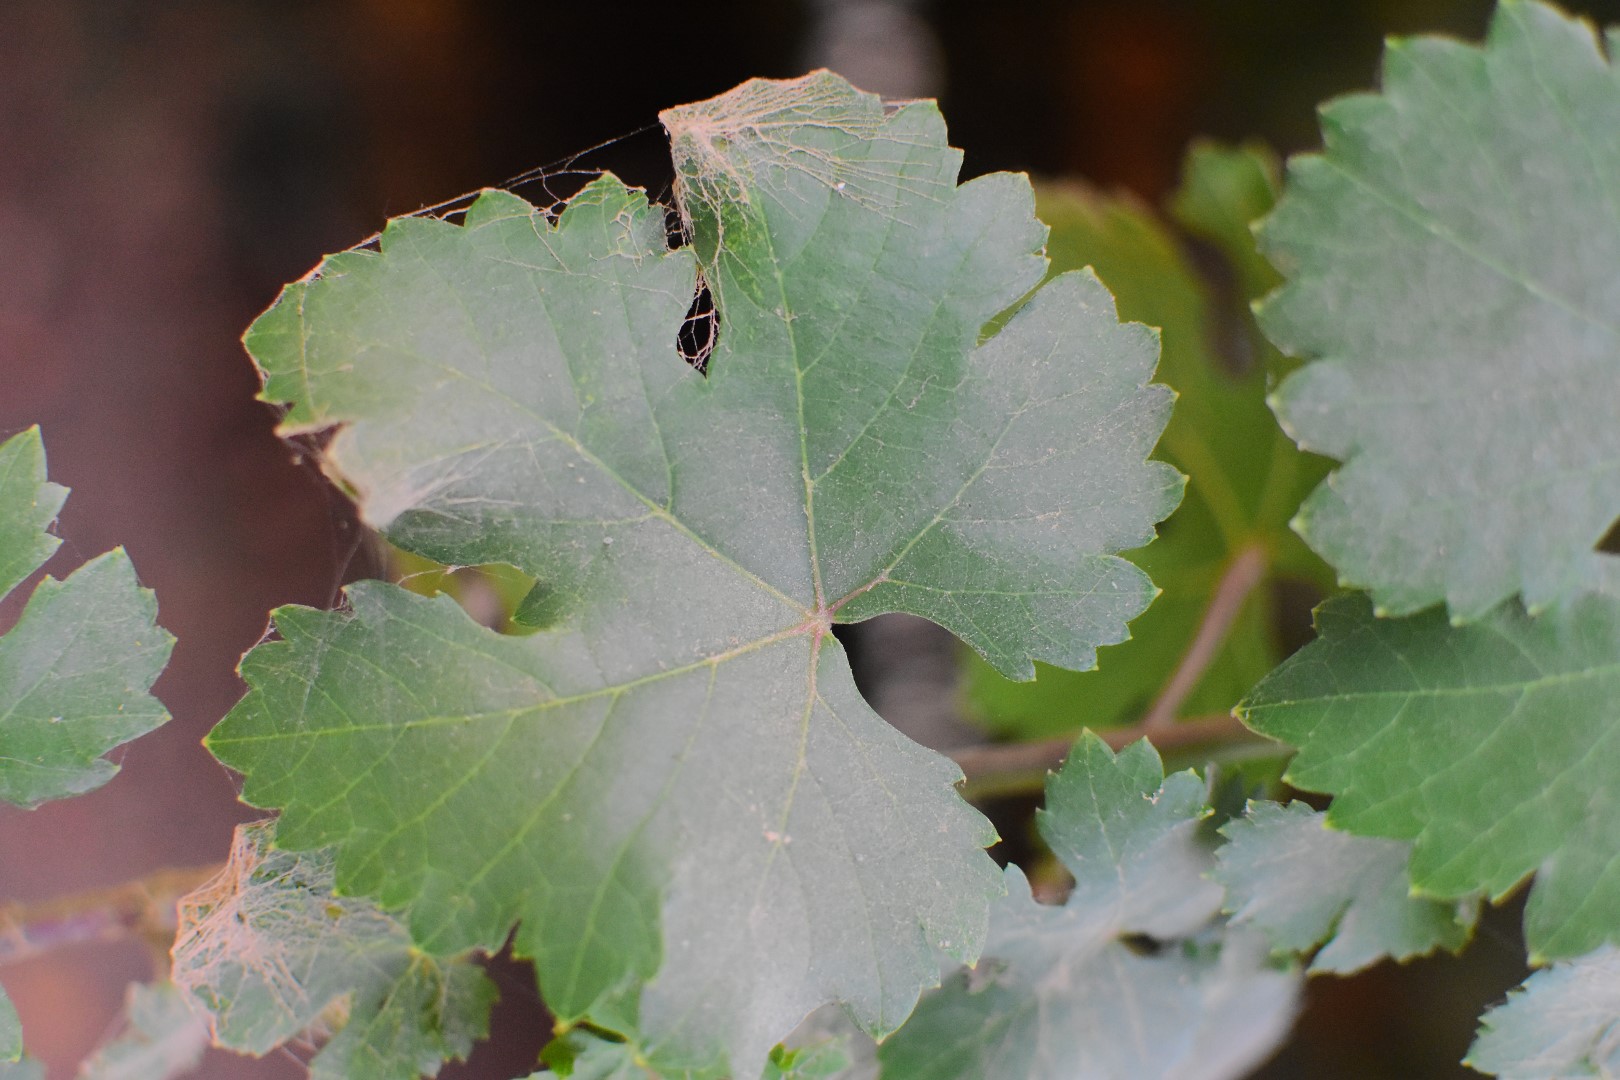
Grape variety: Aswud Balad